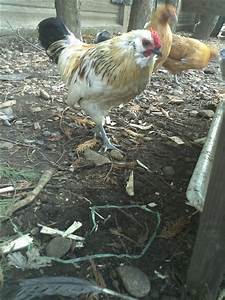
Label: gallina